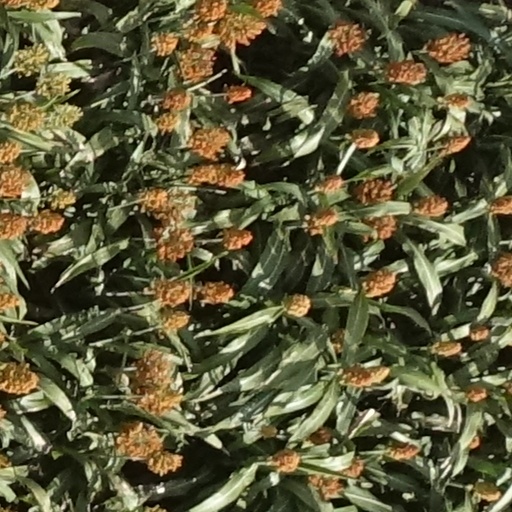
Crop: sorghum